Piazza Mazzini, Catania

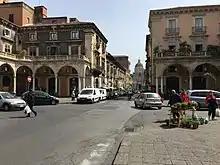
East flank of Piazza Mazzini, he palaces of Scammacca and Asmundo frame a view down via Garibaldi to the Catania Cathedral.

Piazza Giuseppe Mazzini is a city square in the historic center of Catania, region of Sicily, Italy; it is remarkable for being ringed by 32 columns, putatively derived from an Ancient Roman basilica, arrayed in four nearly symmetrical arcades.